De Ven

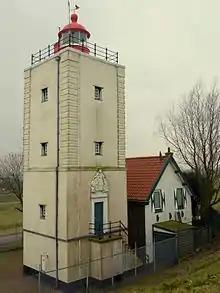
De Ven, Enkhuizen

De Ven is a lighthouse in Oosterdijk, a village in the municipality of Enkhuizen, Netherlands. Built in 1699–1700, it is one of the oldest lighthouses in the Netherlands.